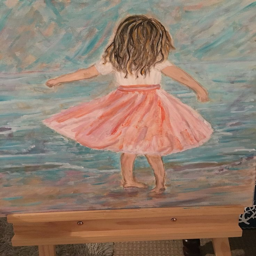
i am in the middle of painting my twirling little girl at beach